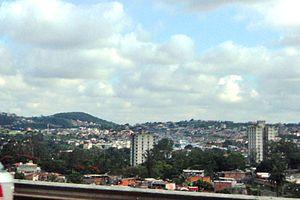
Betim est une ville brésilienne du centre de l'État du Minas Gerais. Sa population était estimée à 388 873 habitants en 2012. La municipalité s'étend sur 346 km².